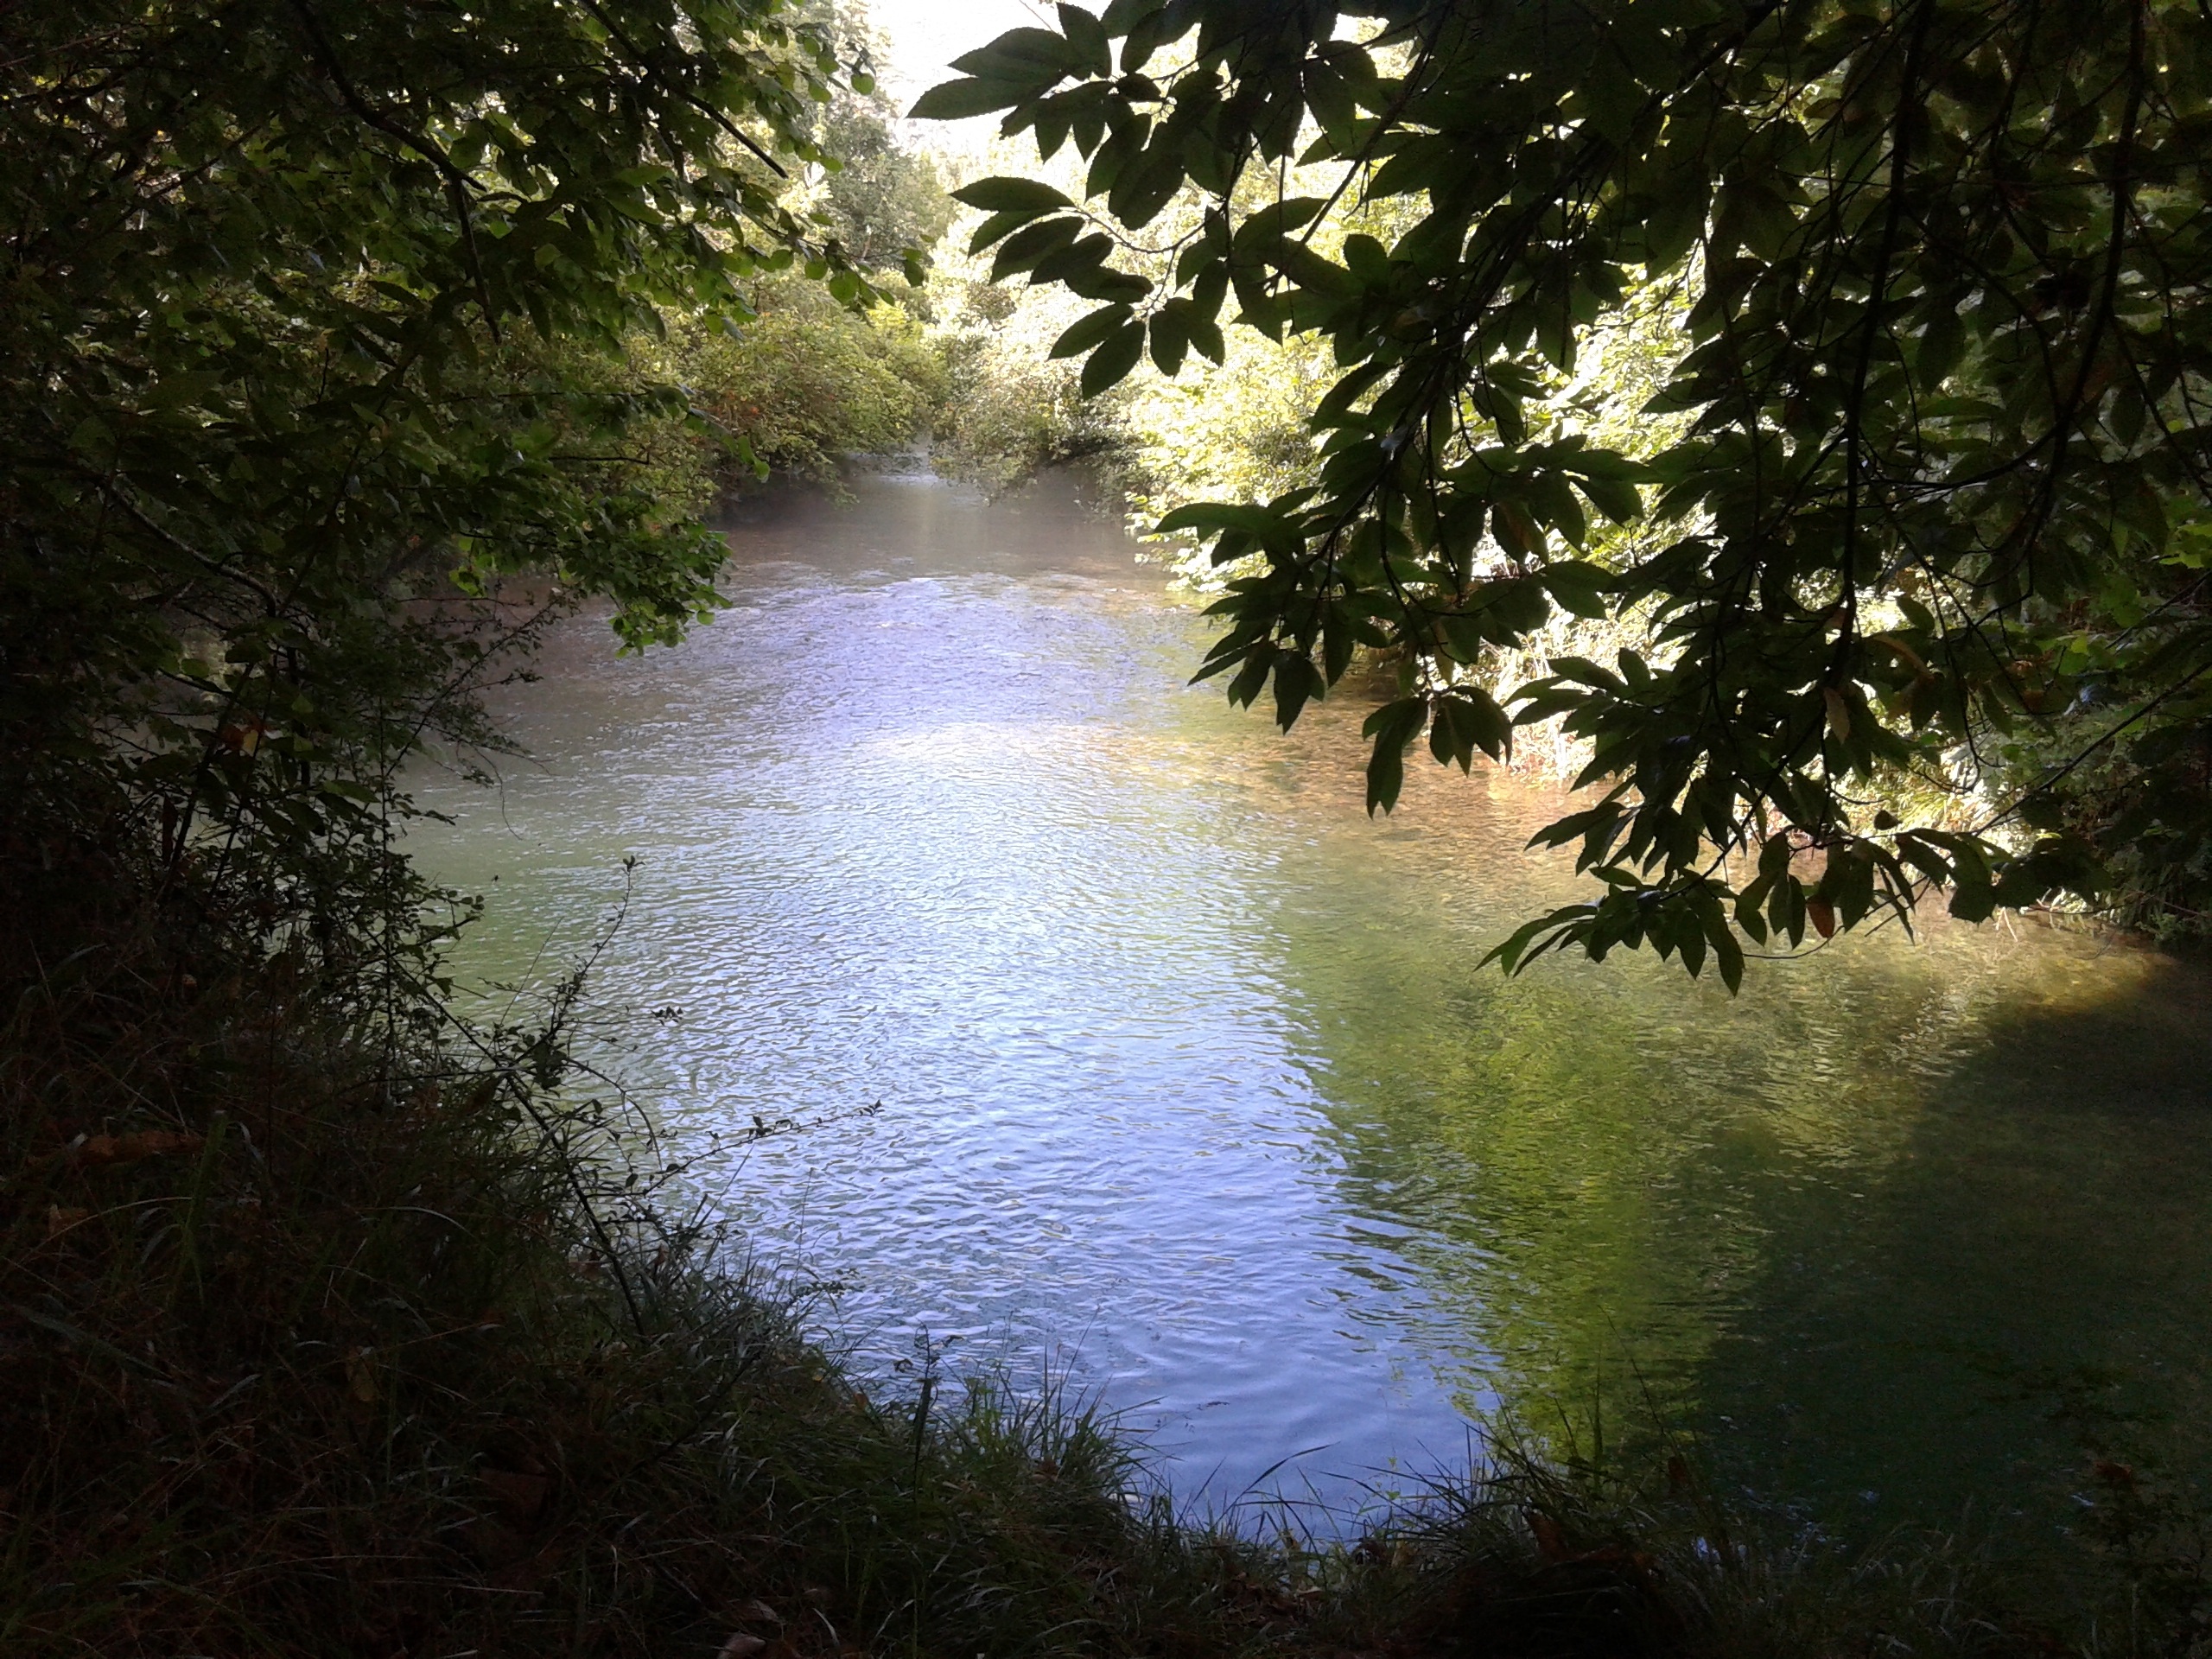
tree, water, nature, forest, sunlight, morning, leaf, lake, river, pond, stream, reflection, jungle, autumn, waterway, body of water, rainforest, woodland, habitat, natural environment, atmospheric phenomenon, puron